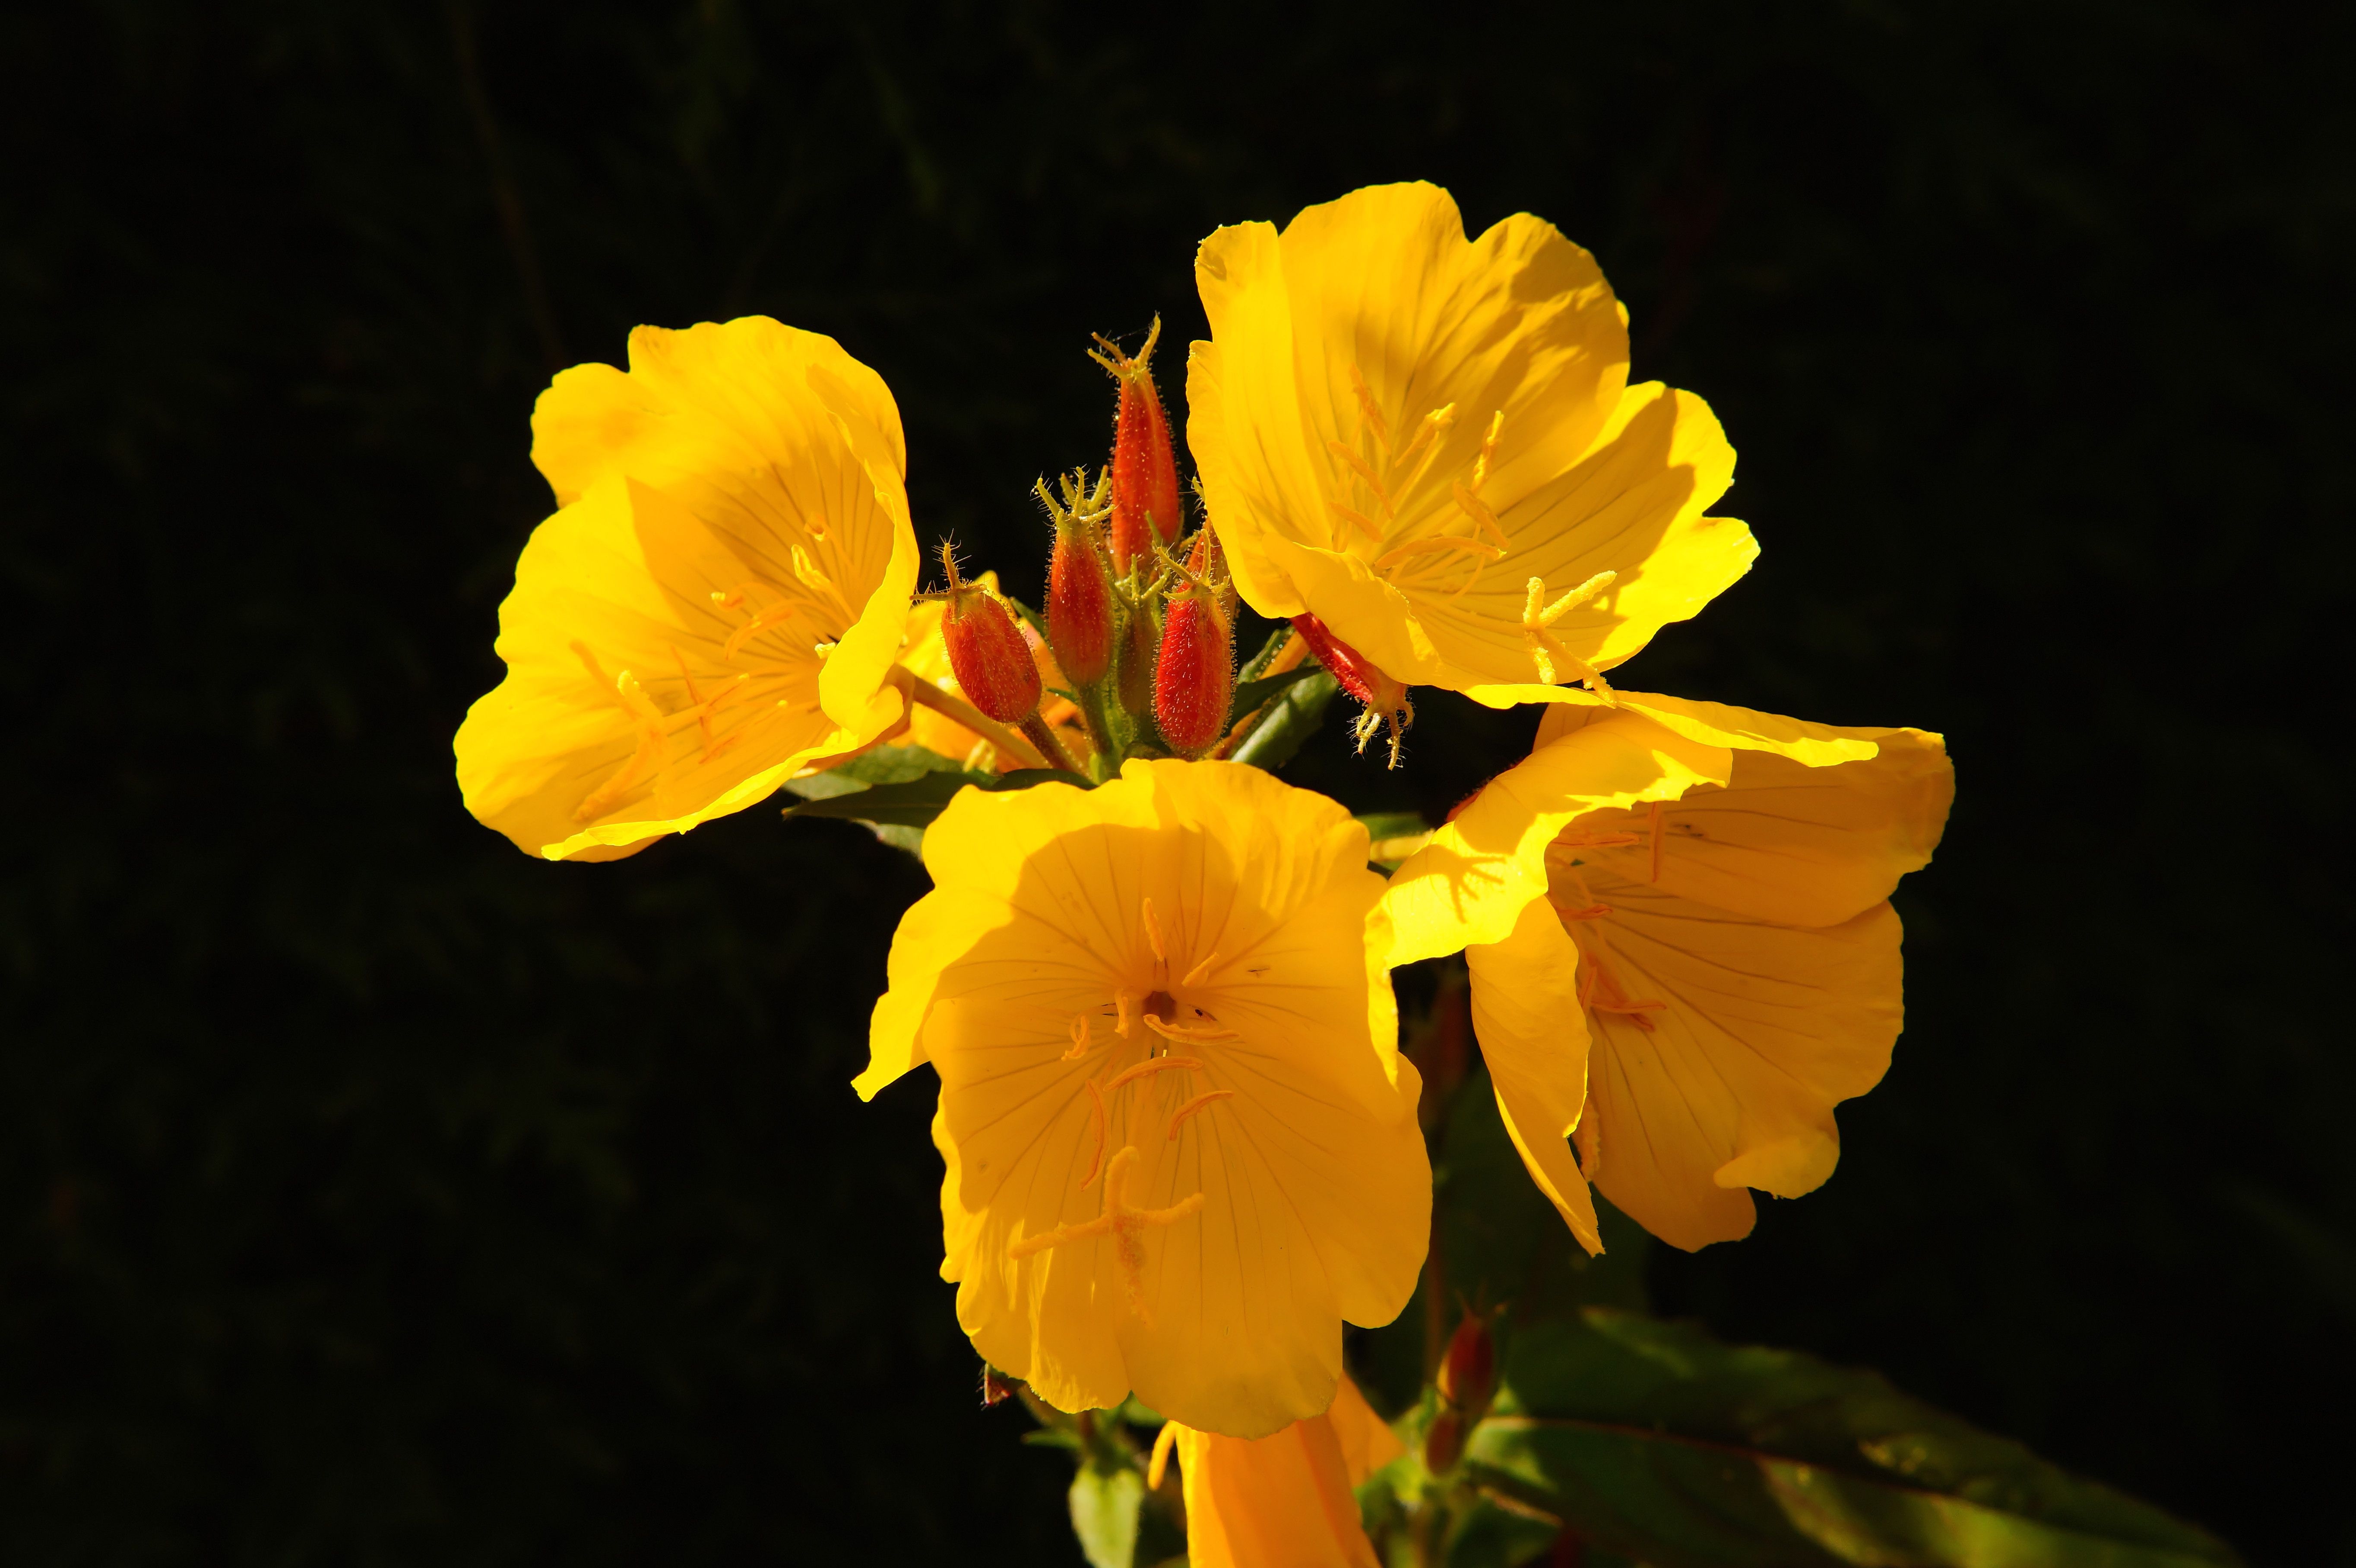
nature, blossom, plant, leaf, flower, petal, botany, yellow, garden, close, flora, wildflower, flowers, close up, bright, macro photography, flowering plant, plant stem, land plant